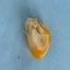
Maize quality: Bad